Ayaks

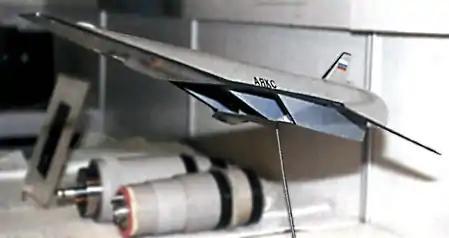
Leninetz HLDG Co. small-scale model of the Ayaks aircraft exposed at the 1993 MAKS Air Show, Moscow. The sharp isosceles trapezoid nose, flat top, inclined lower surface and rear SERN are typical of a waverider configuration, similar to the NASA X-43.

The Ayaks is a hypersonic waverider aircraft program started in the Soviet Union and currently under development by the Hypersonic Systems Research Institute (HSRI) of Leninets Holding Company in Saint Petersburg, Russia.